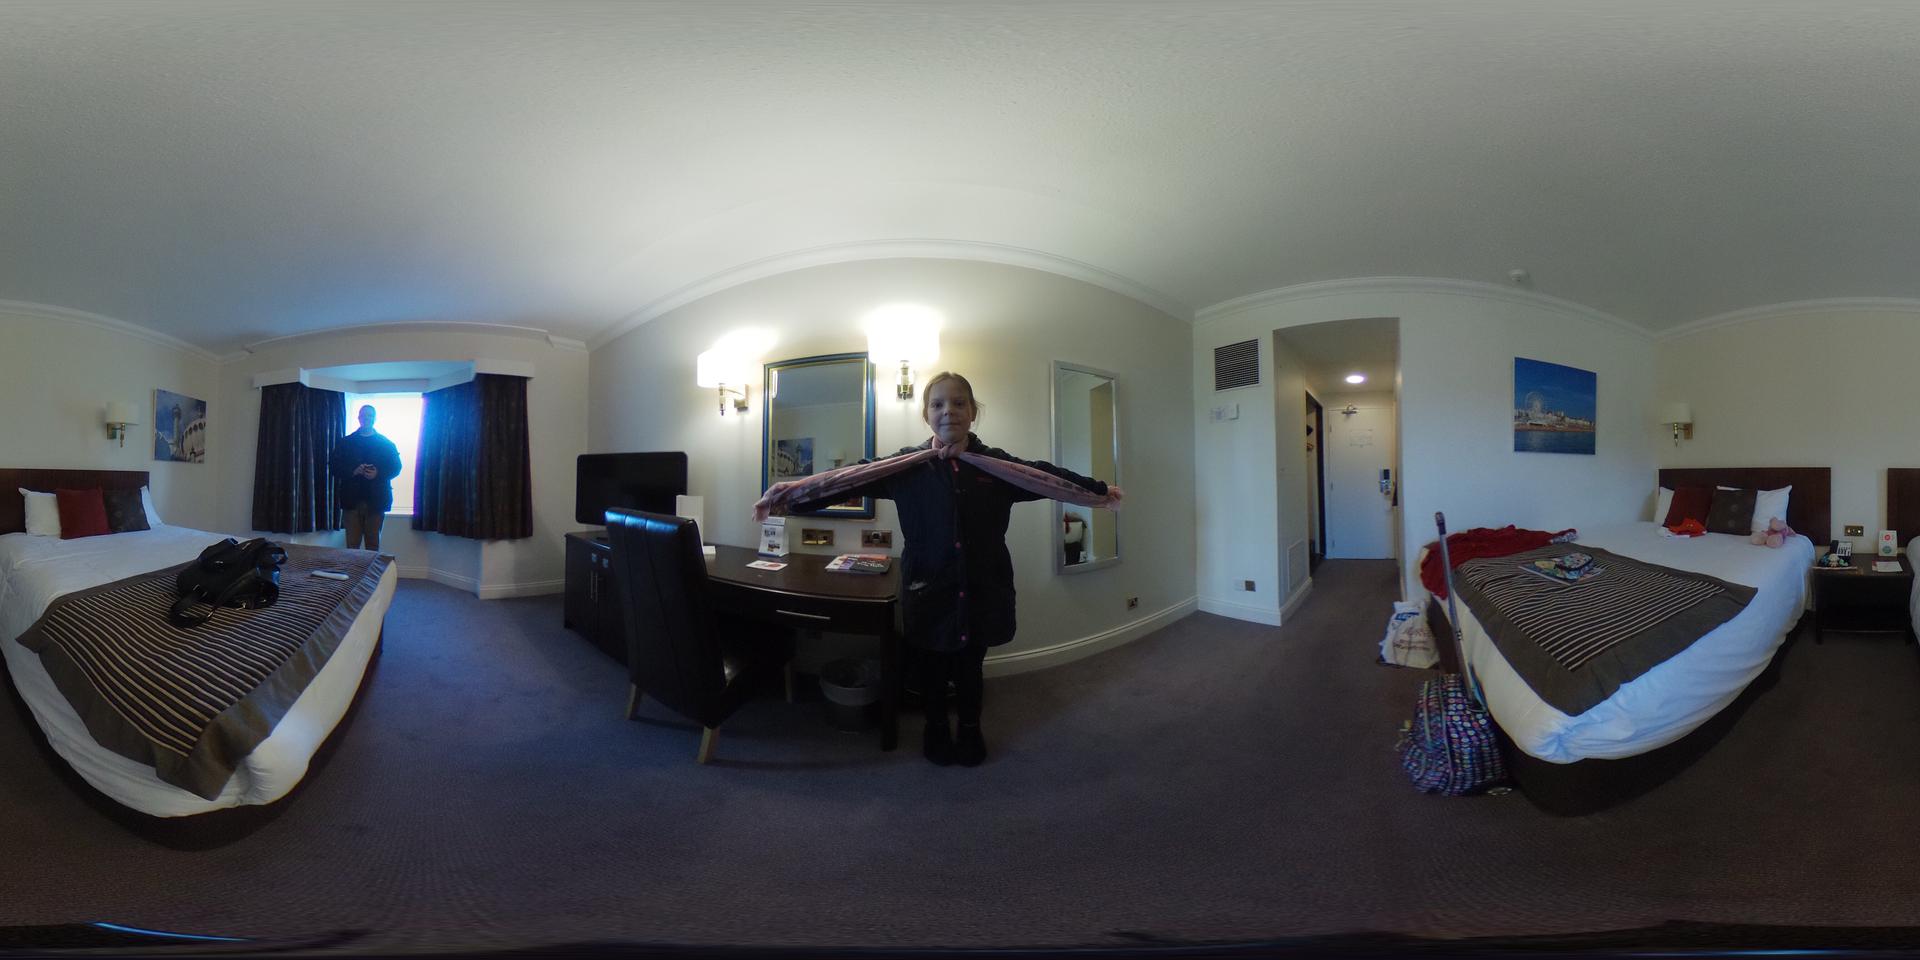
Referred object: the small black TV on the cabinet

Referred object: turn slightly right to face the person standing with outstretched arms

Referred object: the mirror above the desk